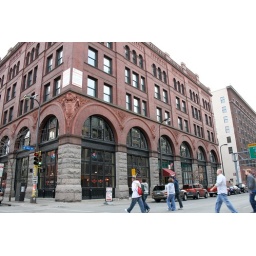
building that houses Cafe Brenda on 1st Ave in Minneapolis